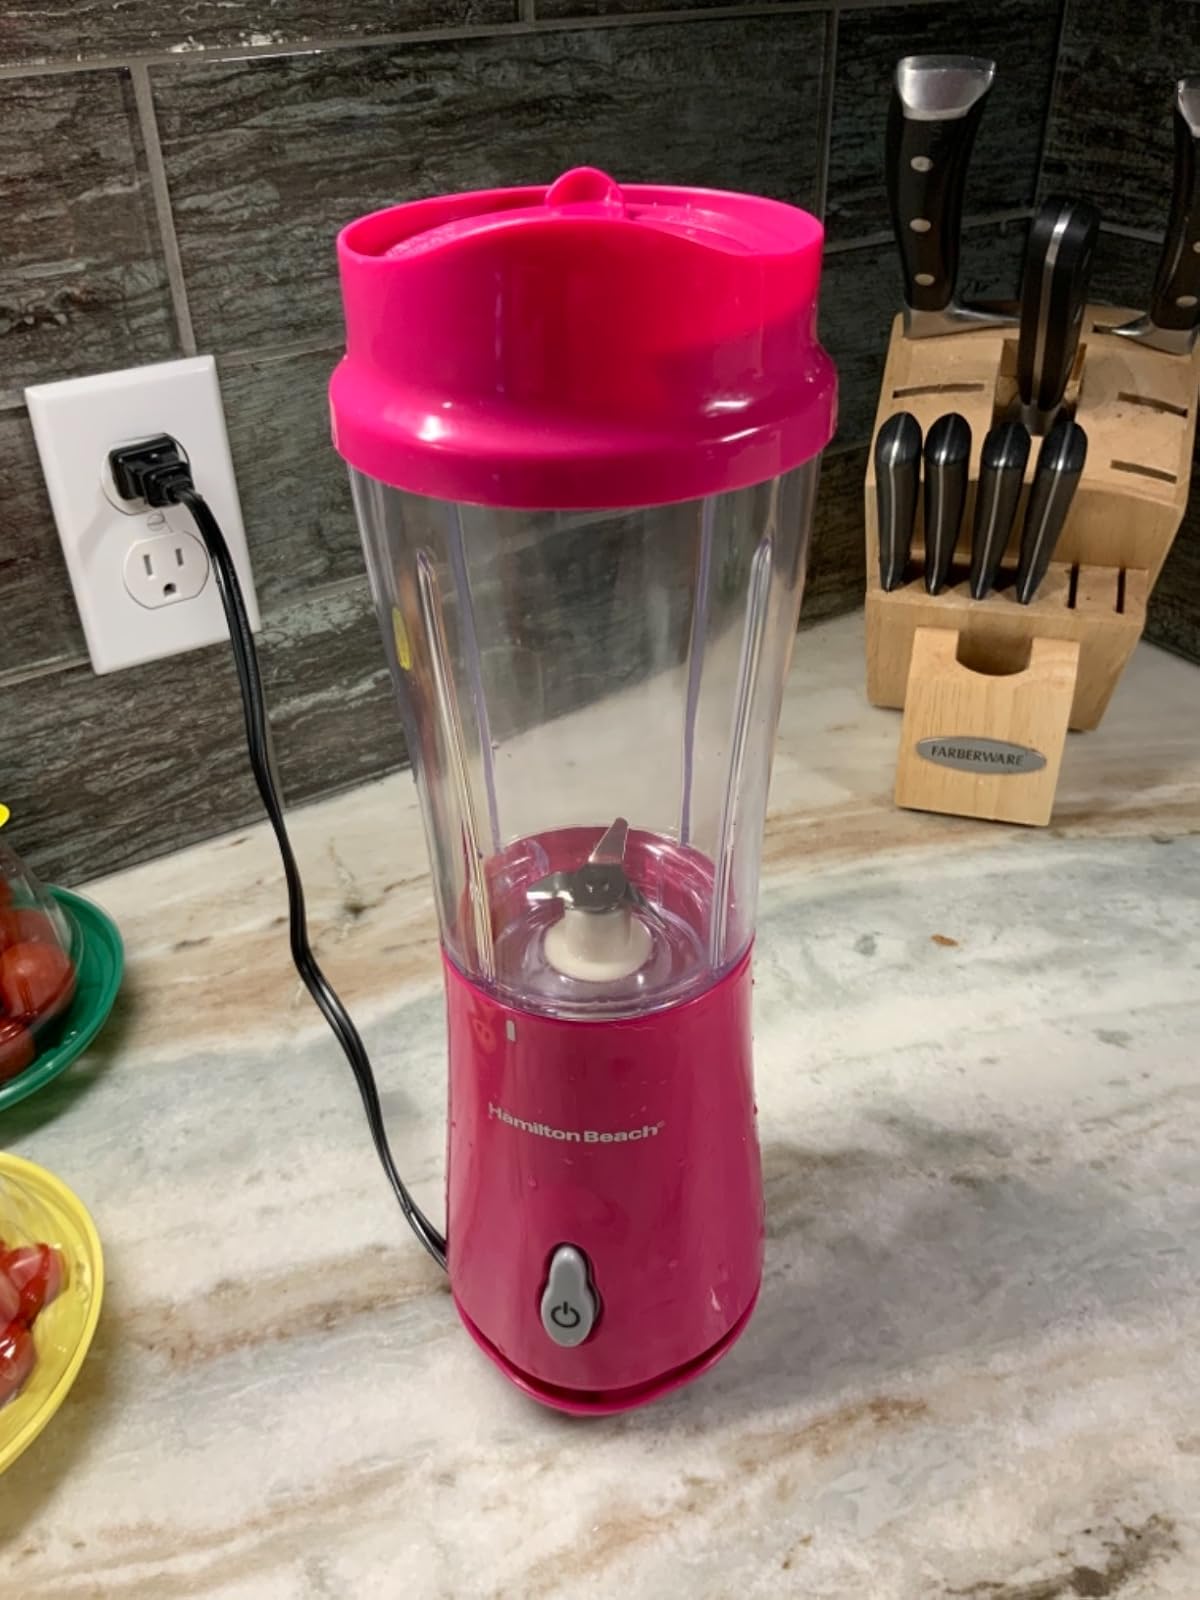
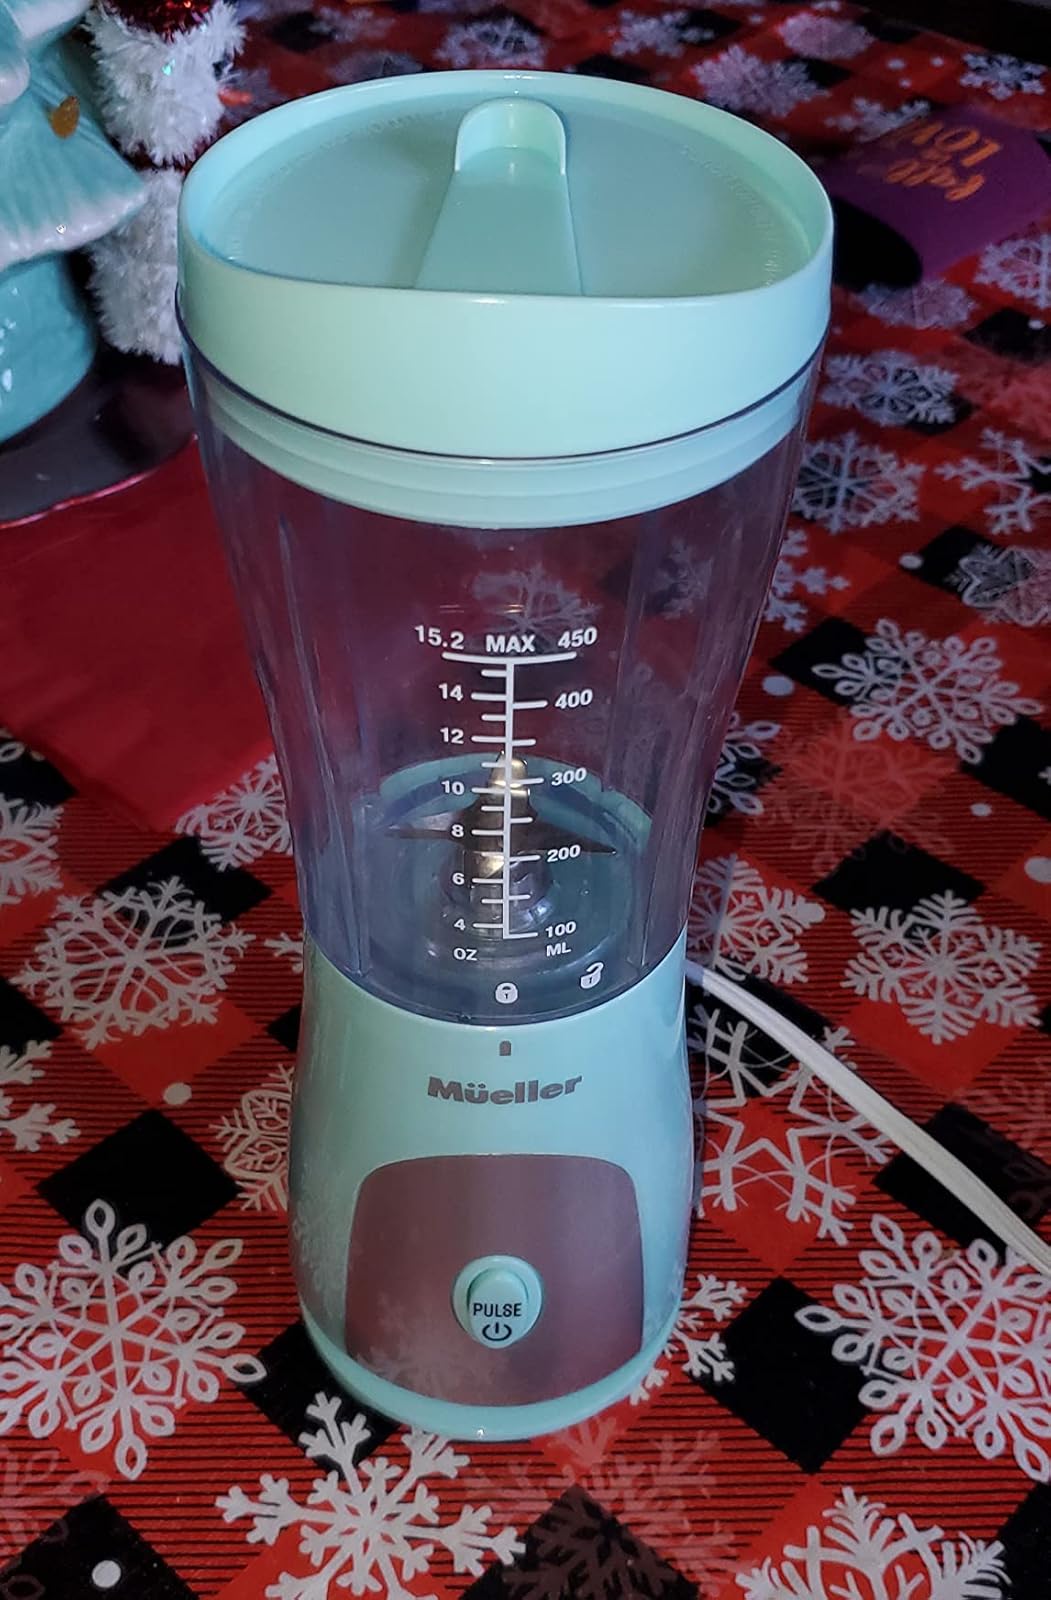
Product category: items_blender
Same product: no